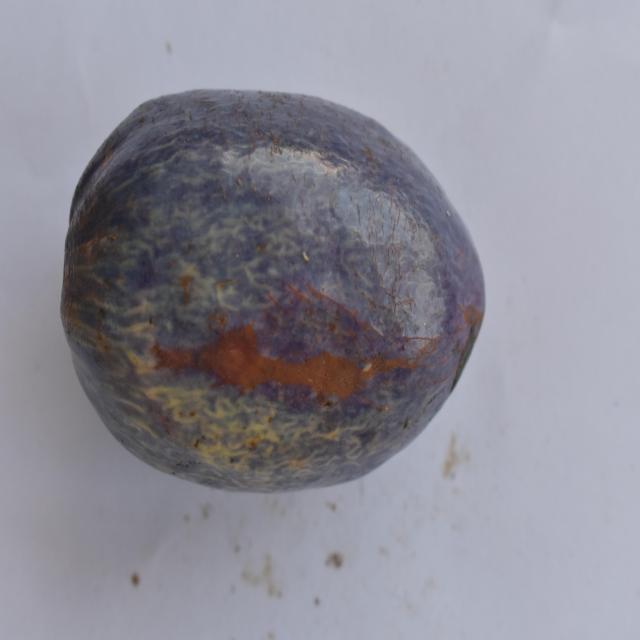
Plum grade: spotted